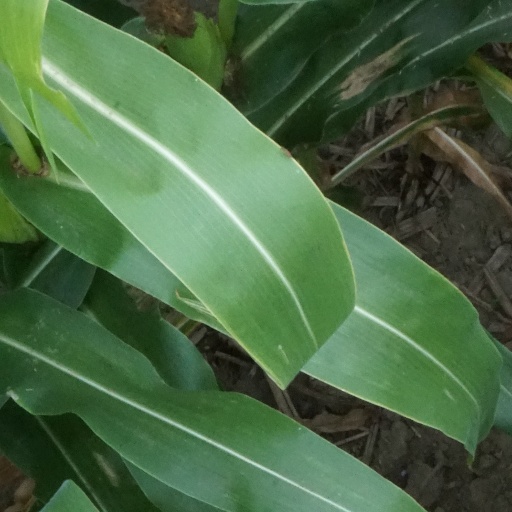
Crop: maize; corn